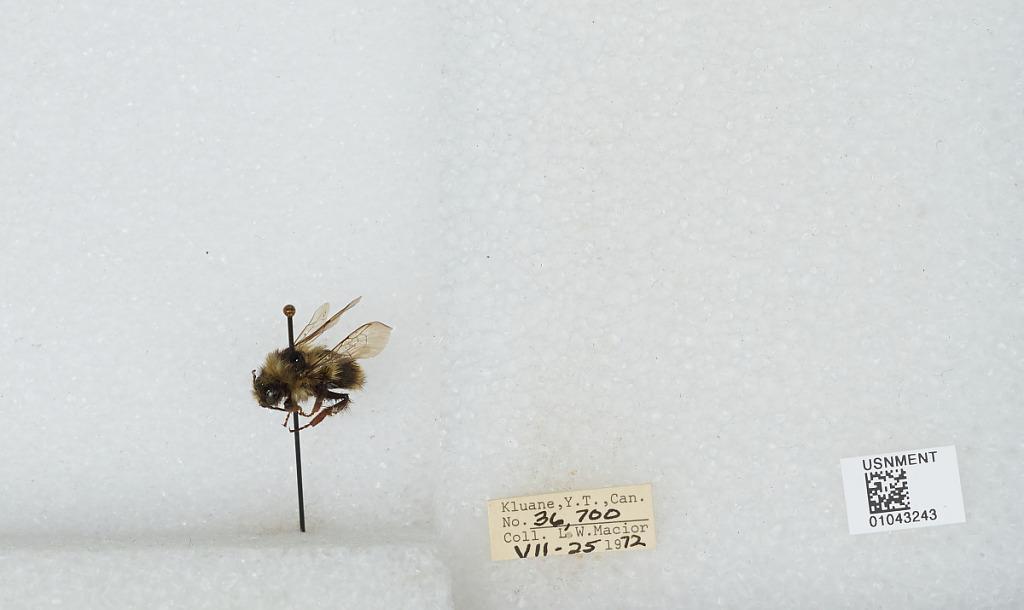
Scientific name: Bombus bifarius nearcticus
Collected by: L. Macior
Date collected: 1972-7-25
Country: Canada
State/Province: Yukon Territory
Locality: Kluane
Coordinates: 60.75, -139.5